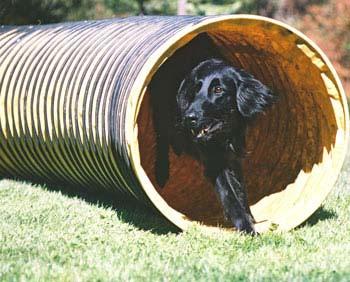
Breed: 206-n000047-flat_coated_retriever